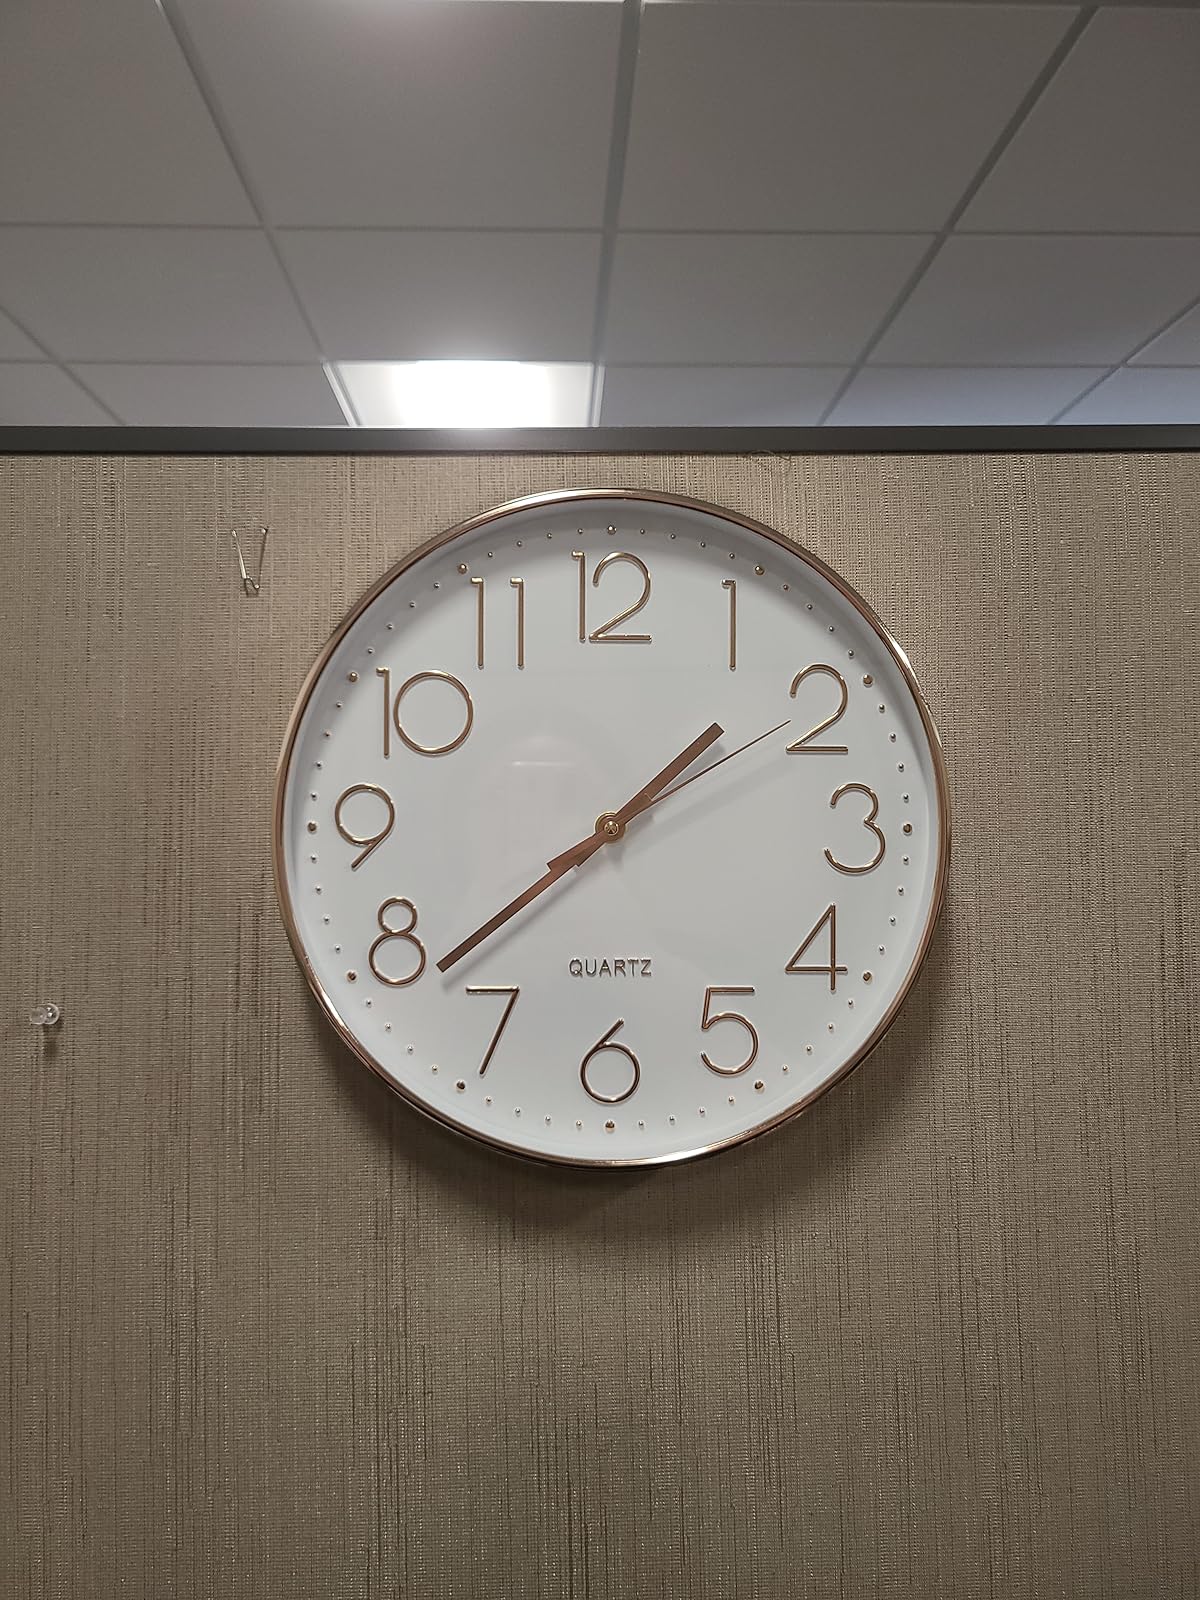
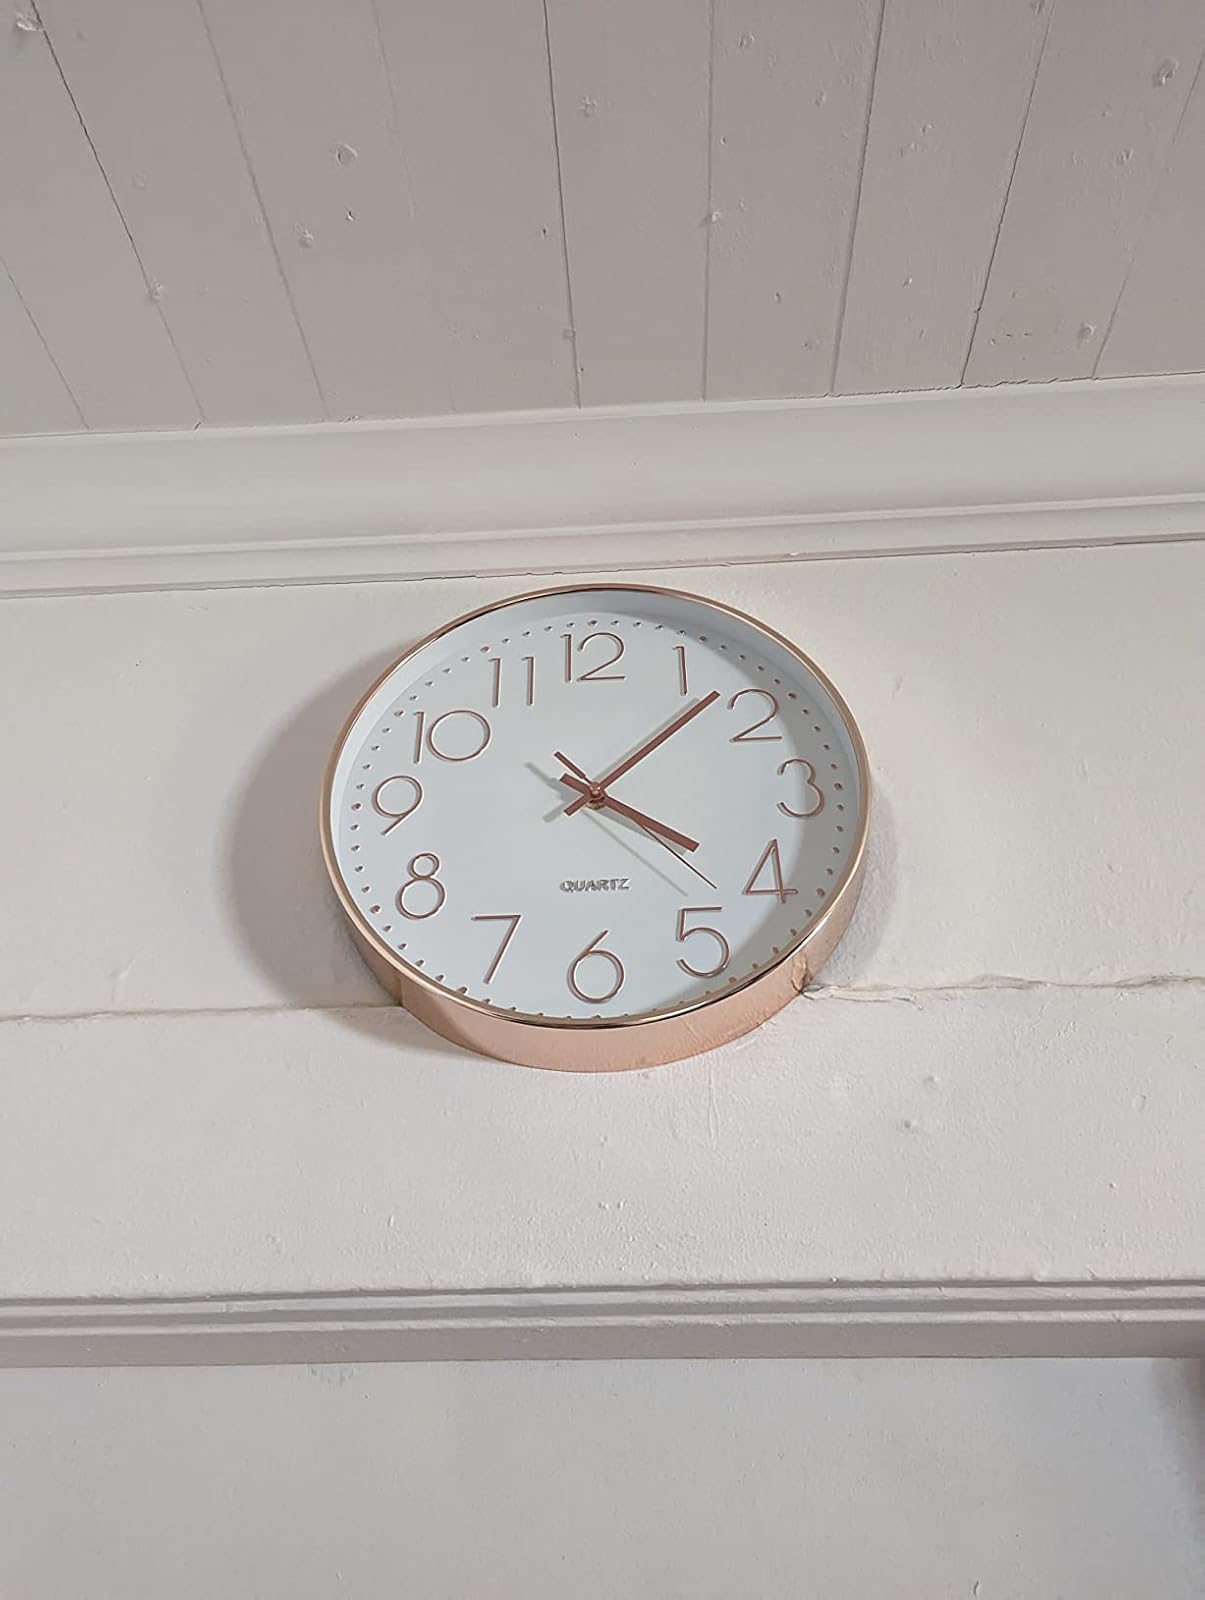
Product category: clock
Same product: yes